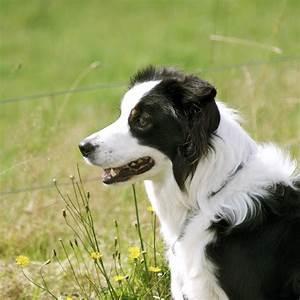
dog